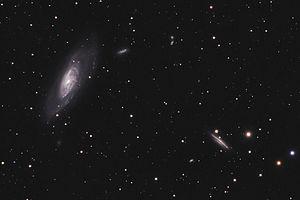
M106 est une galaxie spirale intermédiaire située dans la constellation des Chiens de chasse à 23,5 ± 1,0 millions d'années-lumière. M106 a été découvert l'astronome français Pierre Méchain en 1781. Apparamment, Charles Messier n'a ni observé ni enregistré cette galaxie dans son catalogue. C'est l'astronome américano-canadienne Helen Sawyer Hogg qui a ajouté NGC 3379, NGC 4258 et l'amas globulaire NGC 6171 au catalogue Messier sous les désignations M105, M106 et M107.